Fisheye lens

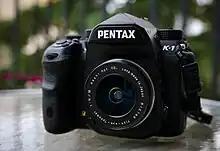
Fish-eye Takumar 11/18mm on a modern Pentax K-1 DSLR

Contemporaneously, other Japanese manufacturers were developing the so-called "full-frame" or diagonal fisheyes, which captured approximately a 180° field of view across the diagonal of the film frame. The first such diagonal fisheye was the "Fish-eye Takumar" 18 mm , released by Pentax (Asahi Optical) in 1962, followed by the slightly faster "UW Rokkor-PG" 18 mm from Minolta in 1966. Both of these were reflex-viewing and fixed-focus. Both Pentax and Minolta followed up with faster lenses with variable focus in 1967 ("Super Fish-eye-Takumar" 17 mm ) and 1969 ("Rokkor-OK" 16 mm), respectively. The 16 mm Rokkor was later adopted by Leica as the "Fisheye-Elmarit-R" (1974) for its SLRs and then converted to autofocus (1986) for the Alpha system. , the same basic optical design is still sold as the Sony SAL16F28.